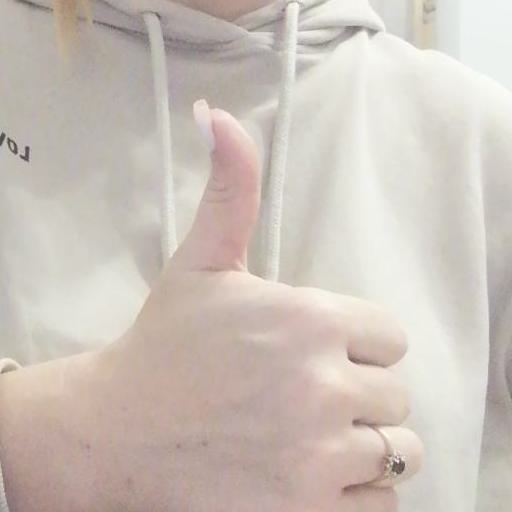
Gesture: like